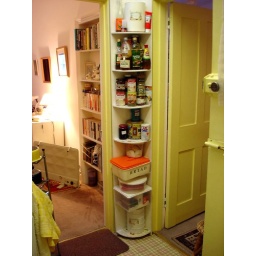
at great aunt bess' house in notting hill